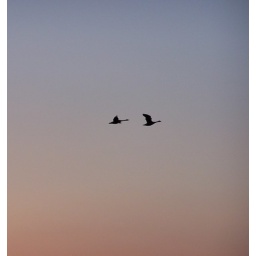
Two geese flying over our house